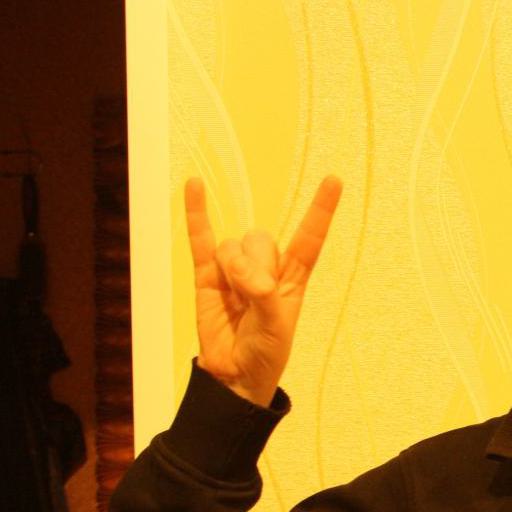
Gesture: rock